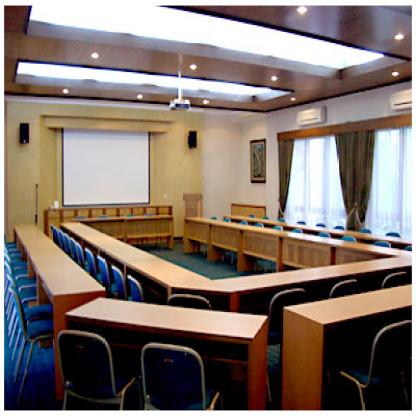
Scene: Indoor